Ebba Busch

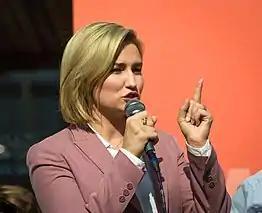
Busch speaking at Sergels Torg in Stockholm before the 2018 election

Busch was the municipal party political secretary for the Christian Democrats councillor Gustaf von Essen in the Uppsala Municipality. In 2009, she assumed responsibility for the budget when Essen went on sick leave, and at the age of 22 she became a substitute municipal councillor. Ahead of the election for municipal councillors in Uppsala in 2010, the party suggested that Busch should be placed third on the election ballot, while the incumbent councillor Gustav von Essen would be first. The party youth organization chairman Charlie Weimers, who did not get to vote in the election, wrote that he thought the party should have Busch at the top of the ballot.